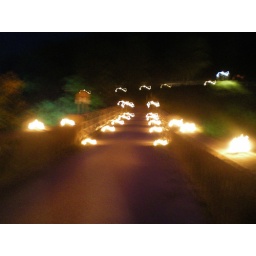
candles on the bridge in DRO